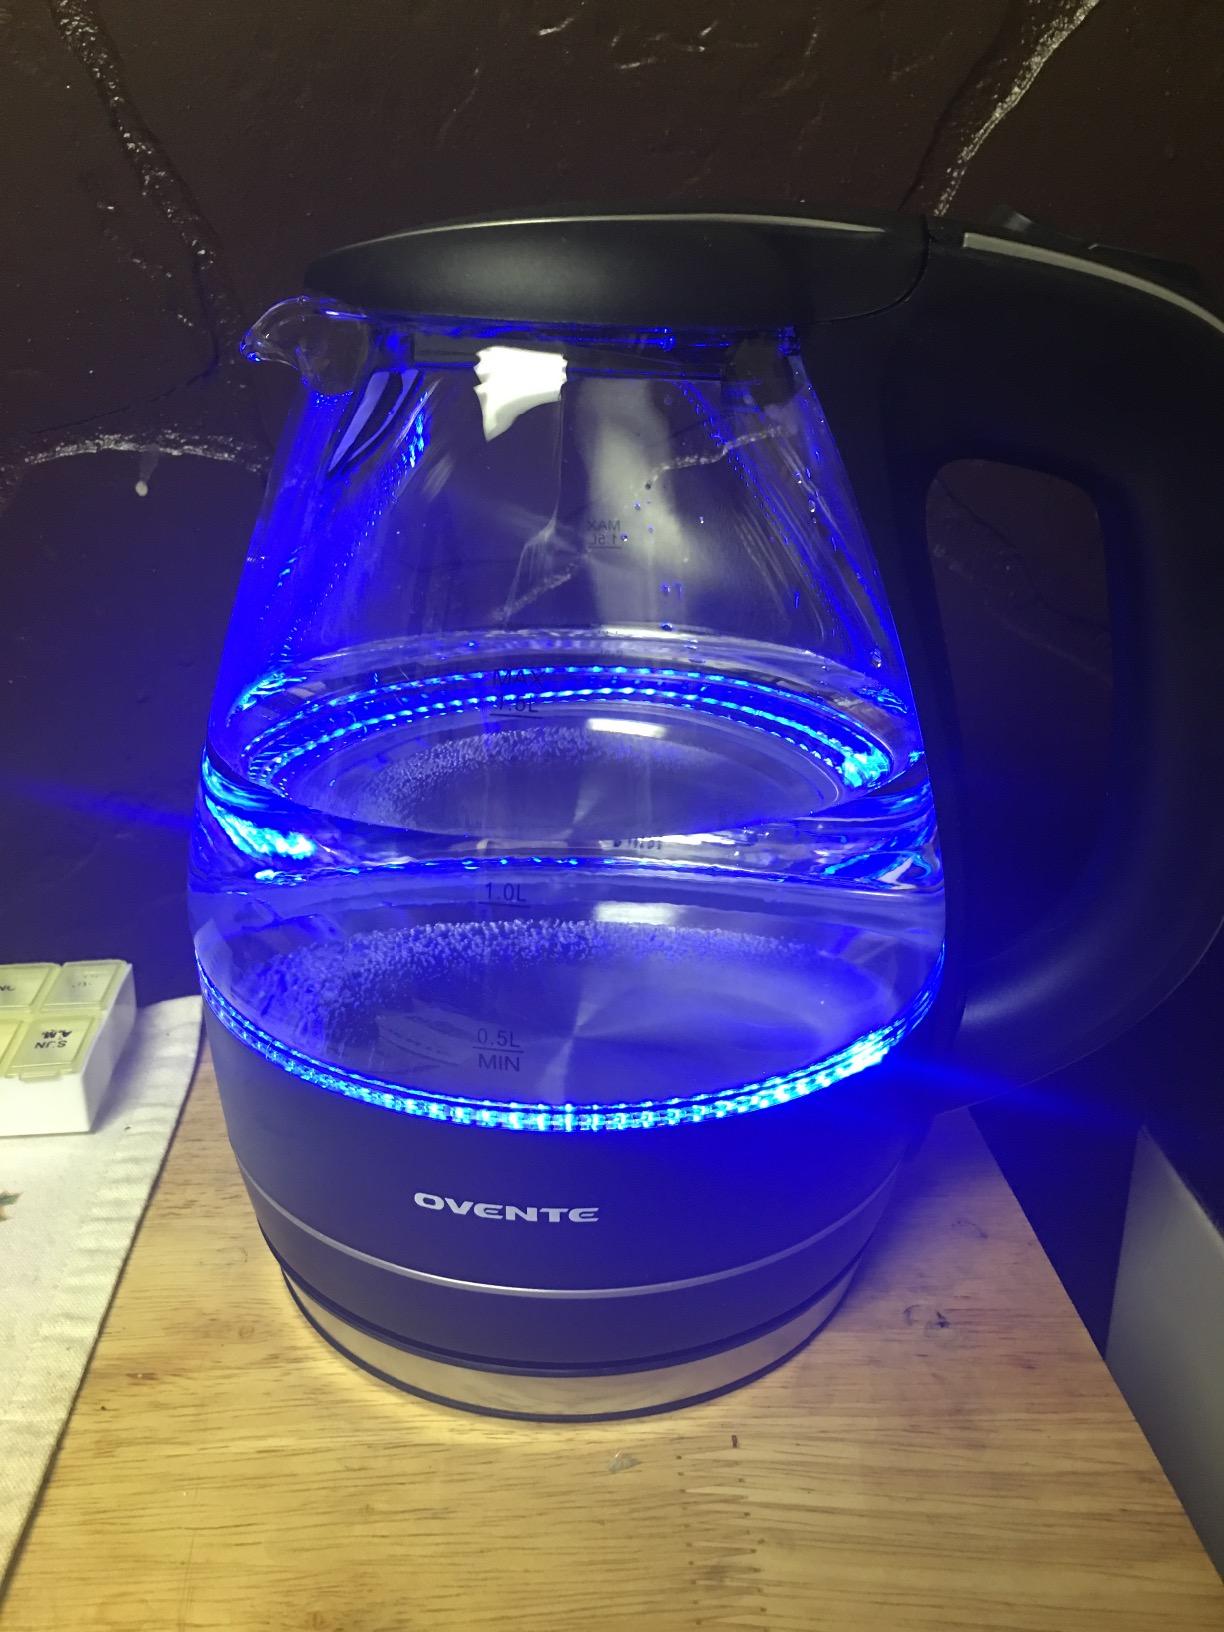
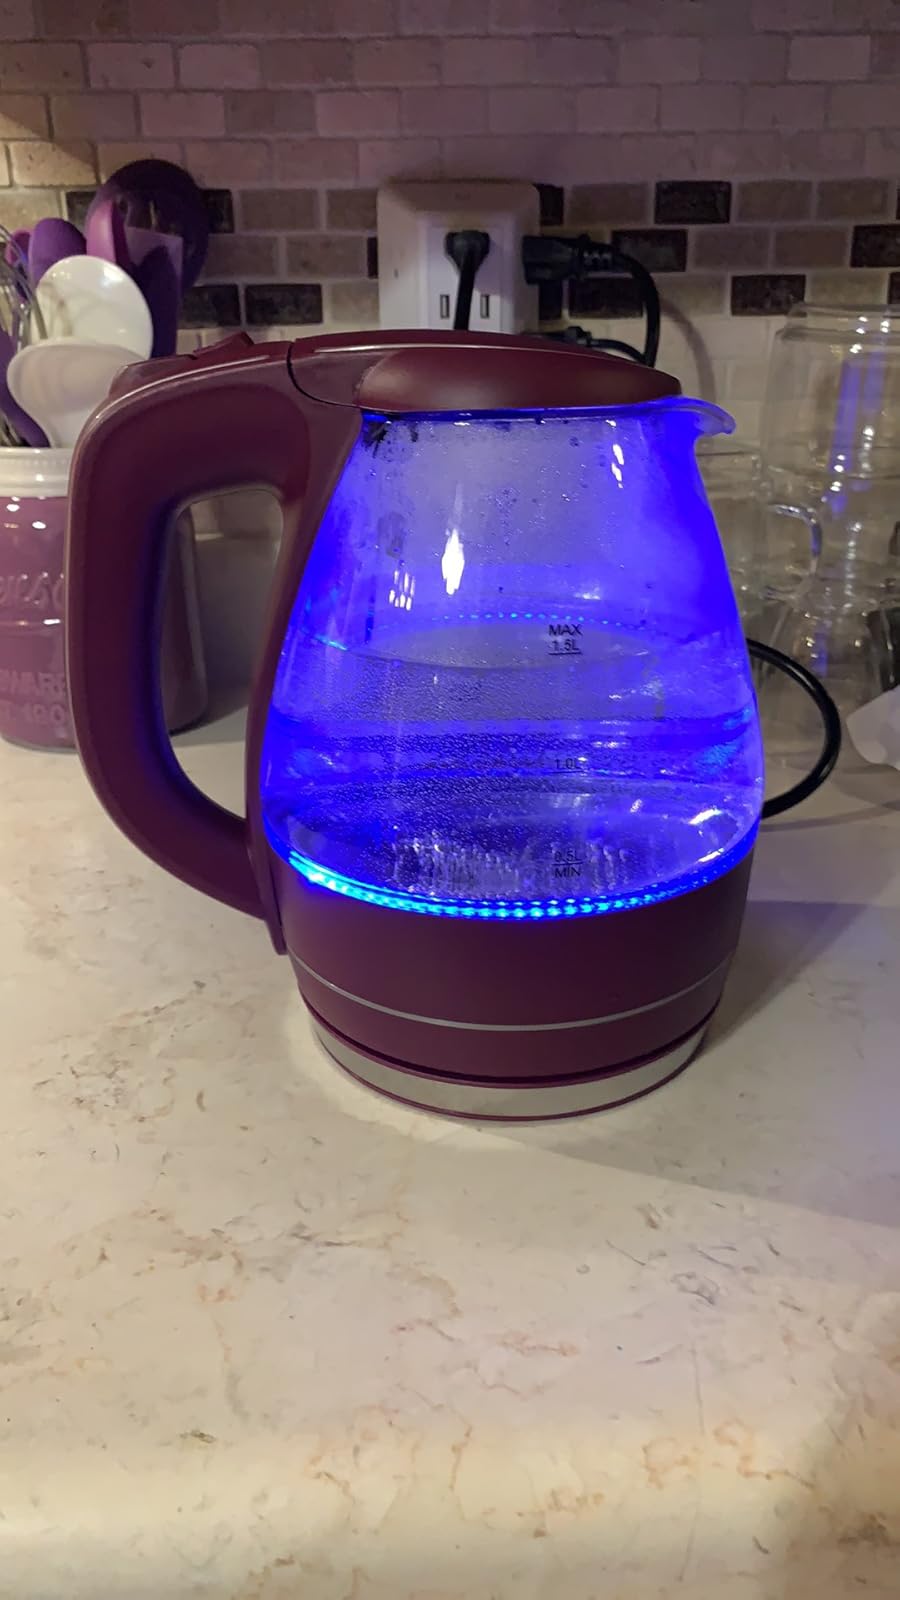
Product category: items_kettle
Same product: no